George Radford

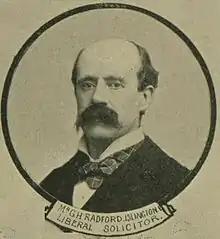

Sir George Heynes Radford (17 June 1851 – 5 October 1917) was an English solicitor and Liberal politician. He was a member of parliament for Islington East from 1906 to 1917.